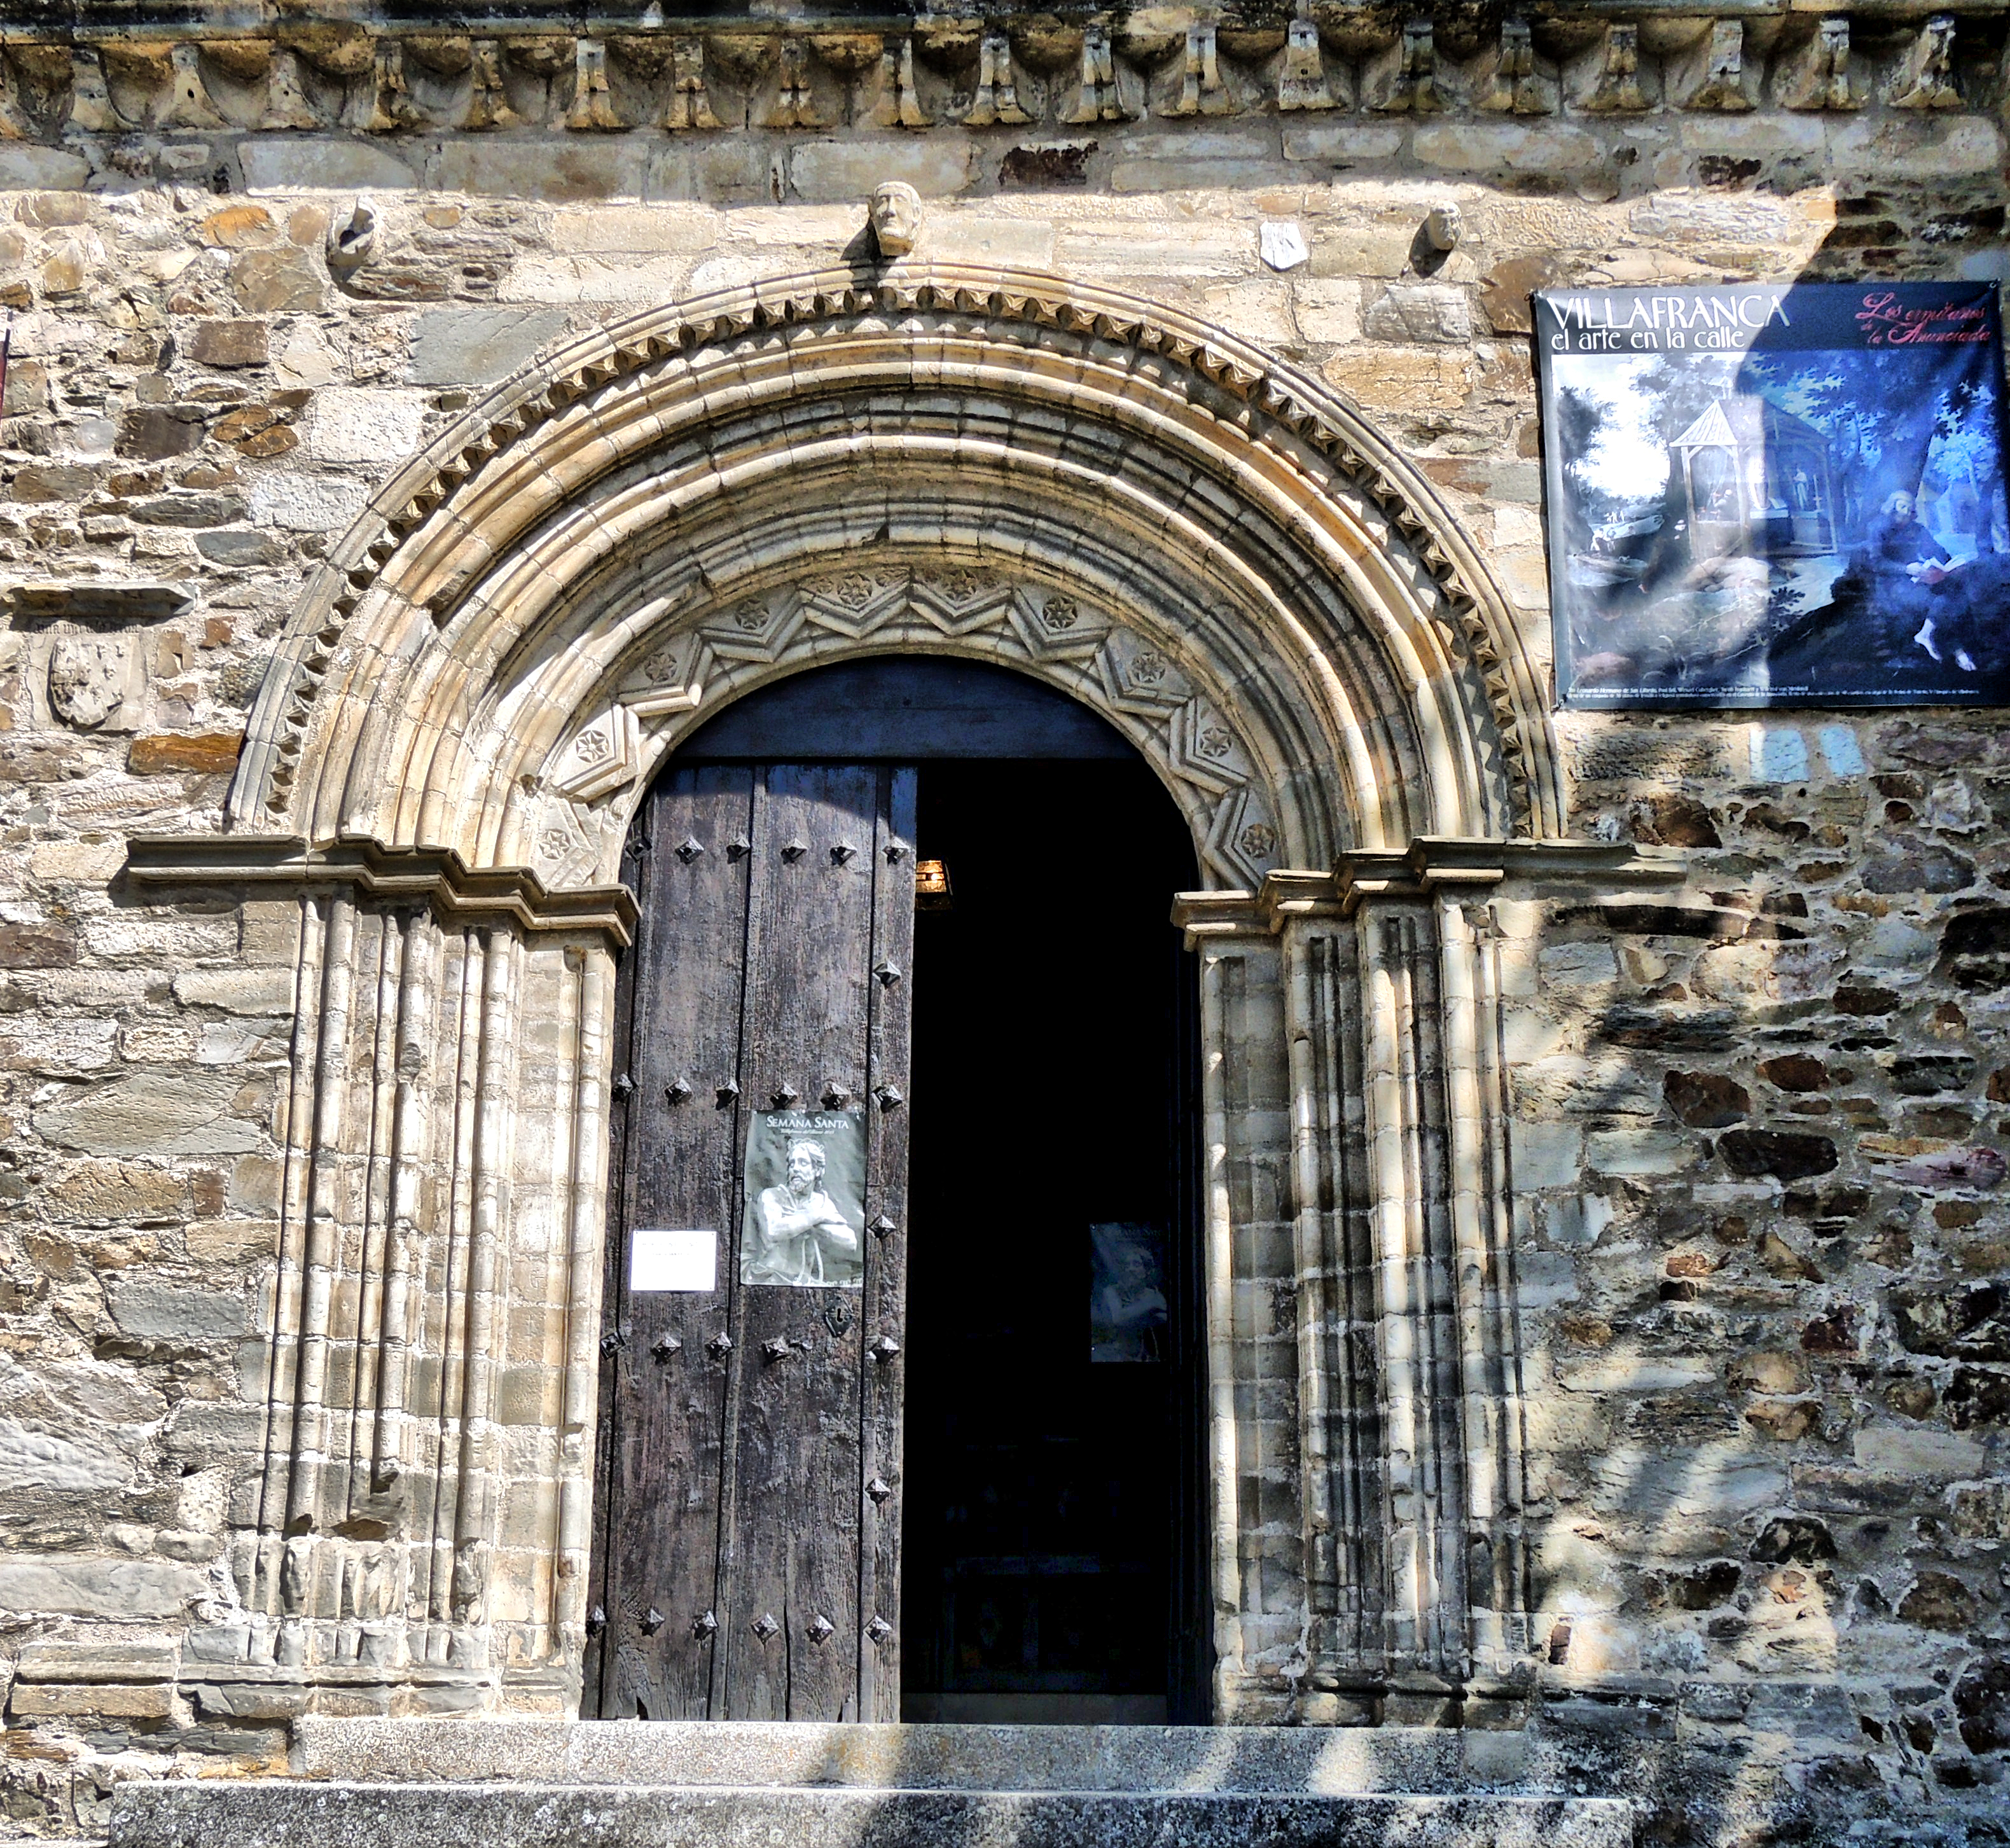
architecture, structure, building, stone, europe, arch, column, facade, spain, ruins, europa, espaa, piedra, leon, pueblos, espanha, pedra, castillaleon, bierzo, spagne, villafrancadelbierzo, pobos, ancient history